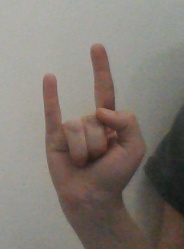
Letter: la